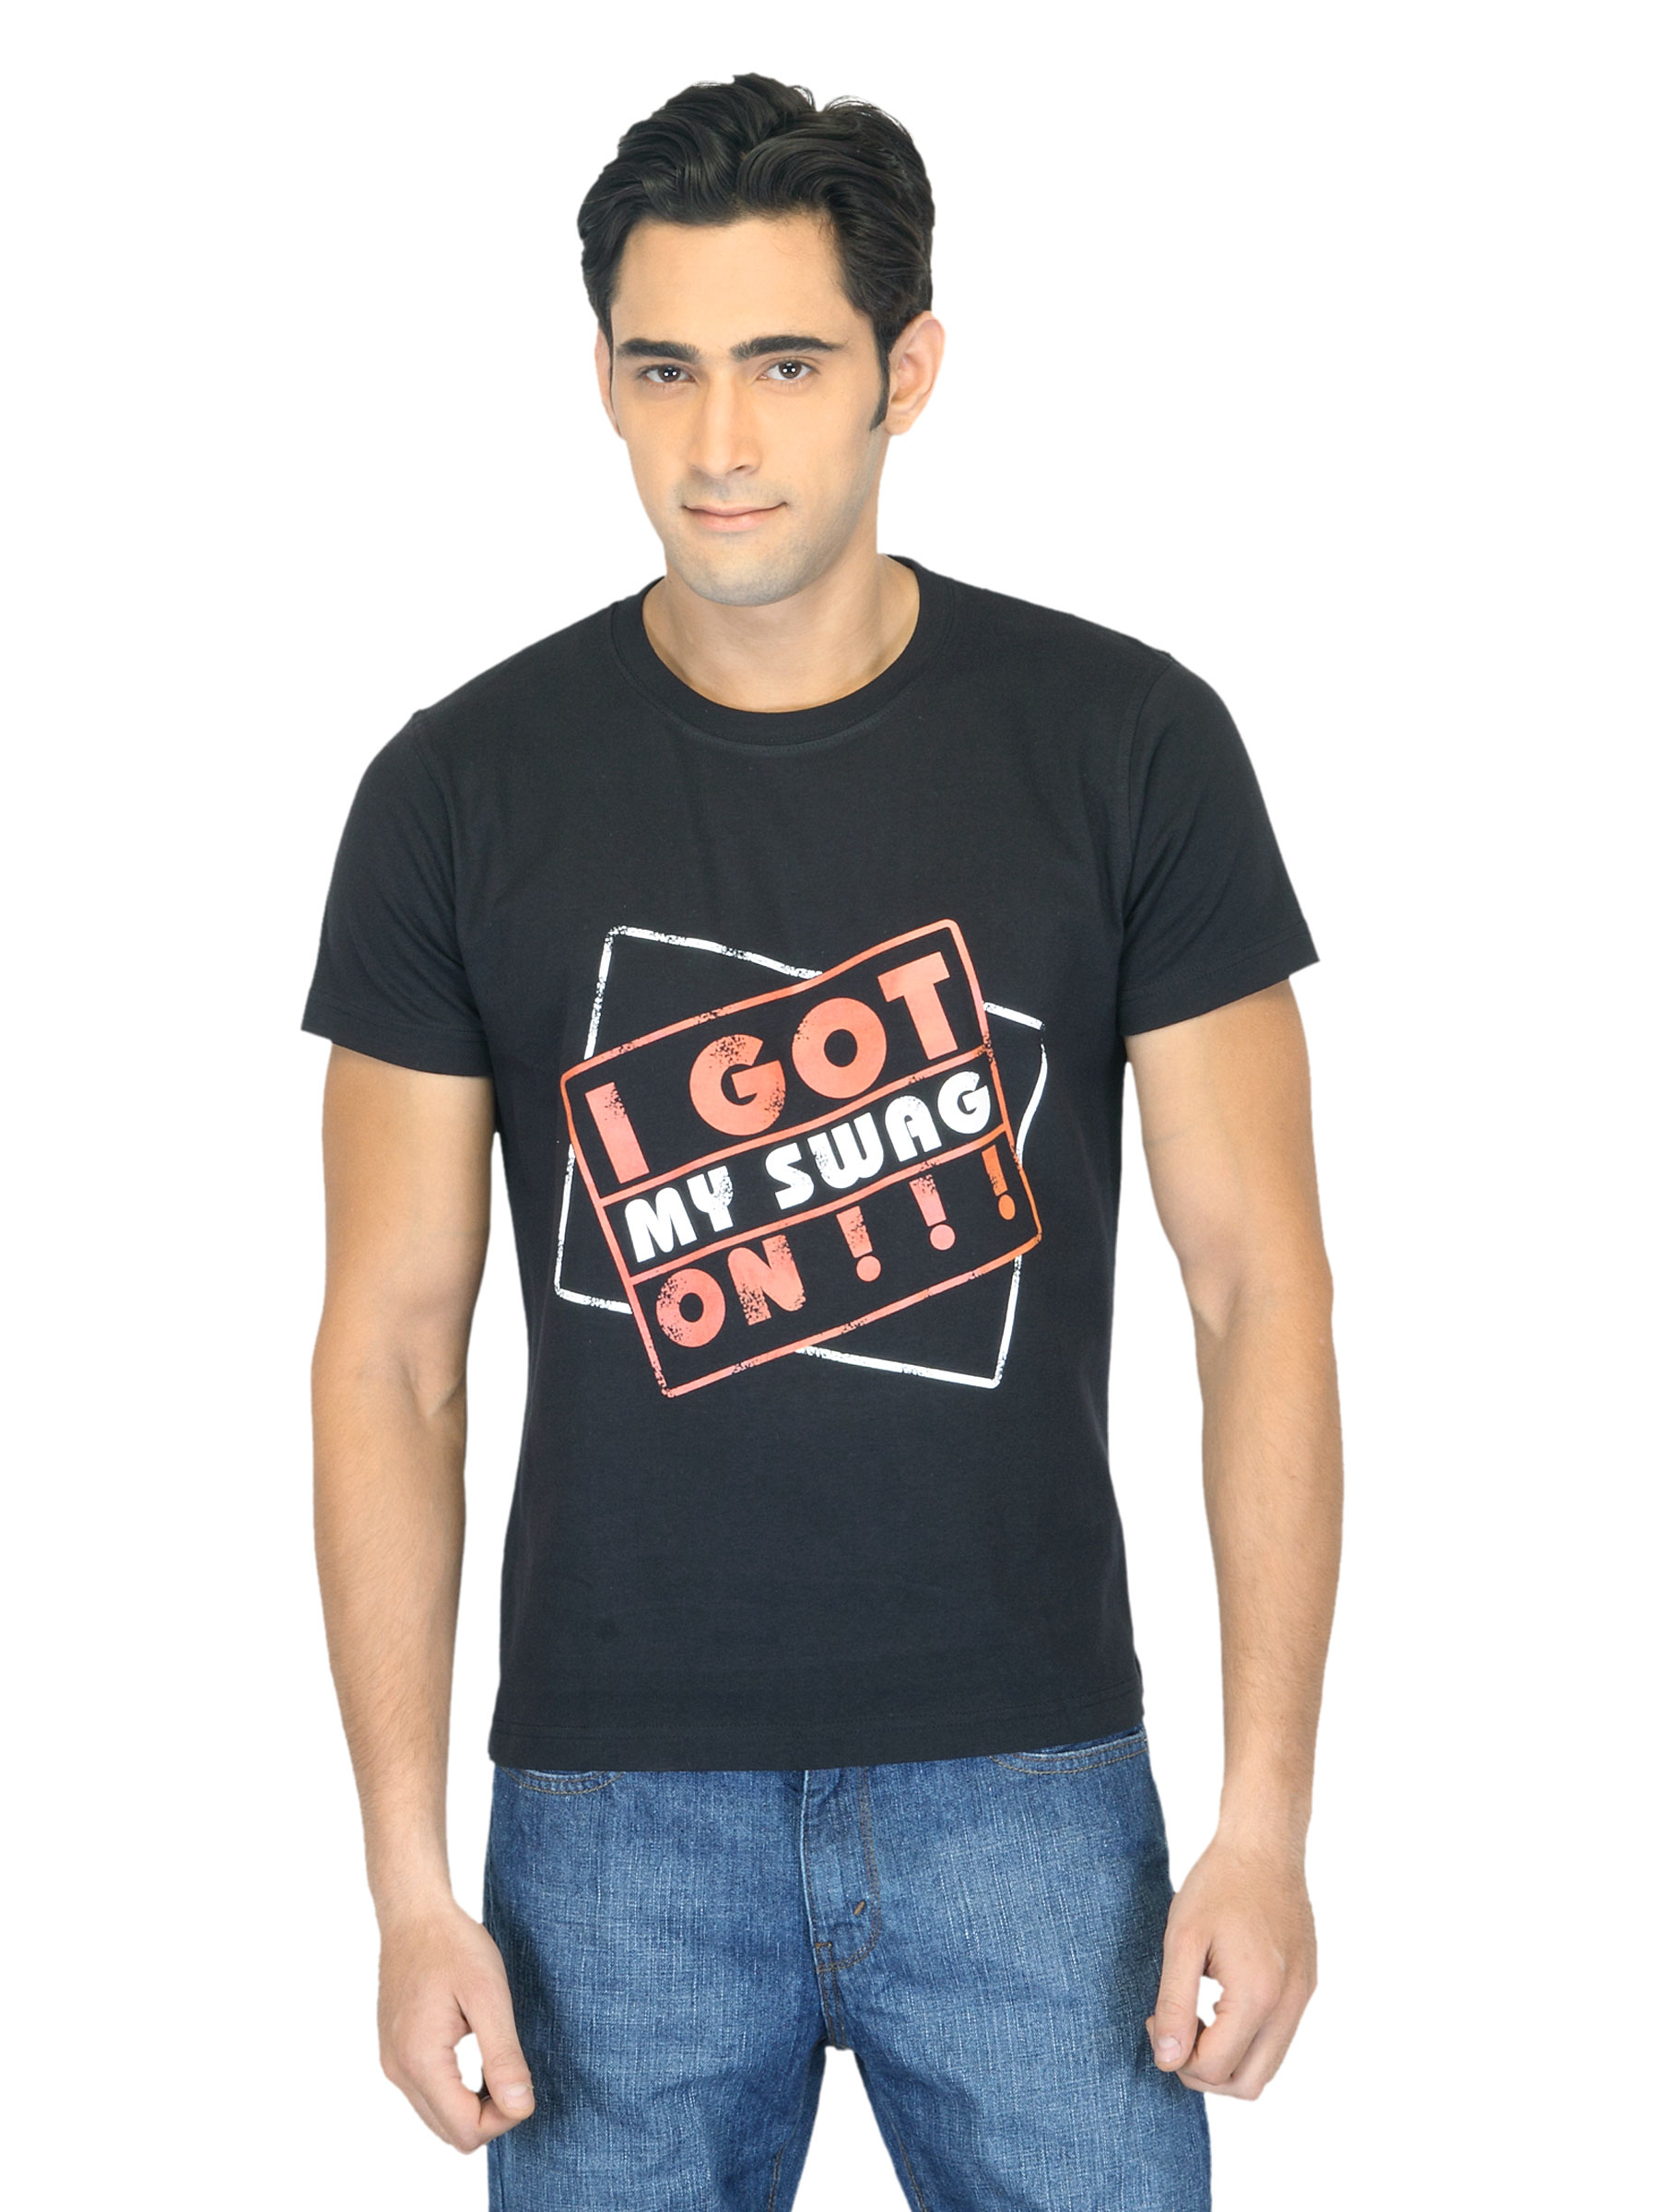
Myntra Men Swag on Black T-shirt
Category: Apparel / Topwear / Tshirts
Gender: Men
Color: Black
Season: Summer 2012
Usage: Casual